Hamilton, Ontario

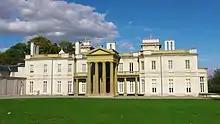
Dundurn Castle is a neoclassical mansion. It is presently a major attraction and landmark for the city.

The Canadian Military maintains a presence in Hamilton, with the John Weir Foote Armoury in the downtown core on James Street North, housing the Royal Hamilton Light Infantry as well as the 11th Field Hamilton-Wentworth Battery and the Argyll and Sutherland Highlanders of Canada. The Hamilton Reserve Barracks on Pier Nine houses the naval reserve division , 23 Service Battalion and the 23 Field Ambulance.